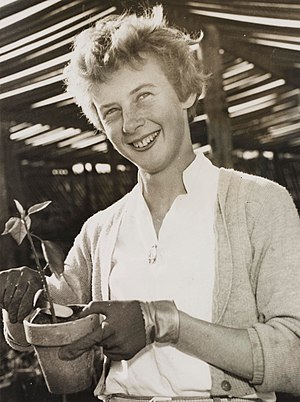
Betty Cuthbert
Betty Cuthbert er en tidligere australsk atletikudøver som vandt fire olympiske guldmedaljer på sprinterdistancer.